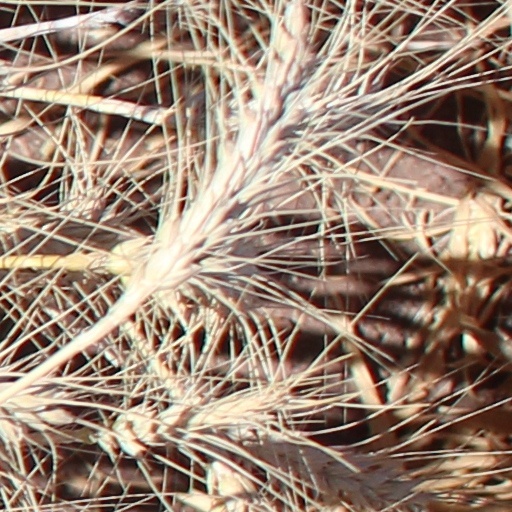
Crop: wheat